Else Bostelmann

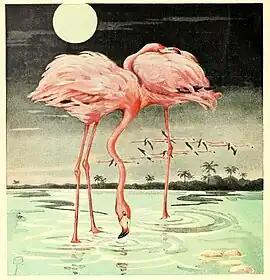
Textbook illustration of flamingos by Bostelmann

In 1910, the newlyweds moved to Mexia, Texas, where Mr. Bostelmann desired to become a cotton grower. Their daughter, Gertraud Hadumodt Bostelmann (Crumpton), was born the following year. Life proved to be very difficult for them. In 1920, Mr. Bostelmann was found alongside a Mexia road, dying from exhaustion. After his death, Else and Gertraud returned to New York, possibly staying with her sister-in-law Celeste (Monroe's sister) and her husband Truman Fassett, also an artist. She supported herself and Gertraud as a freelance merchandise illustrator and as an illustrator for sheet music covers.